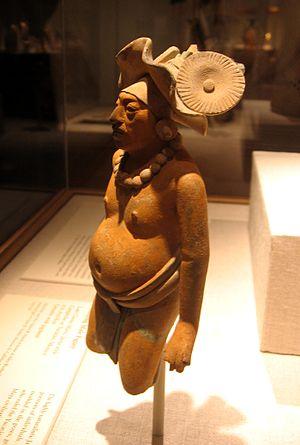
L’île de Jaina est une petite île calcaire du golfe de la péninsule du Yucatán qui se situe dans l'actuel État mexicain de Campeche à environ 40 km au nord-est de la ville de Campeche et à 15 km au sud de l'île de Piedras.